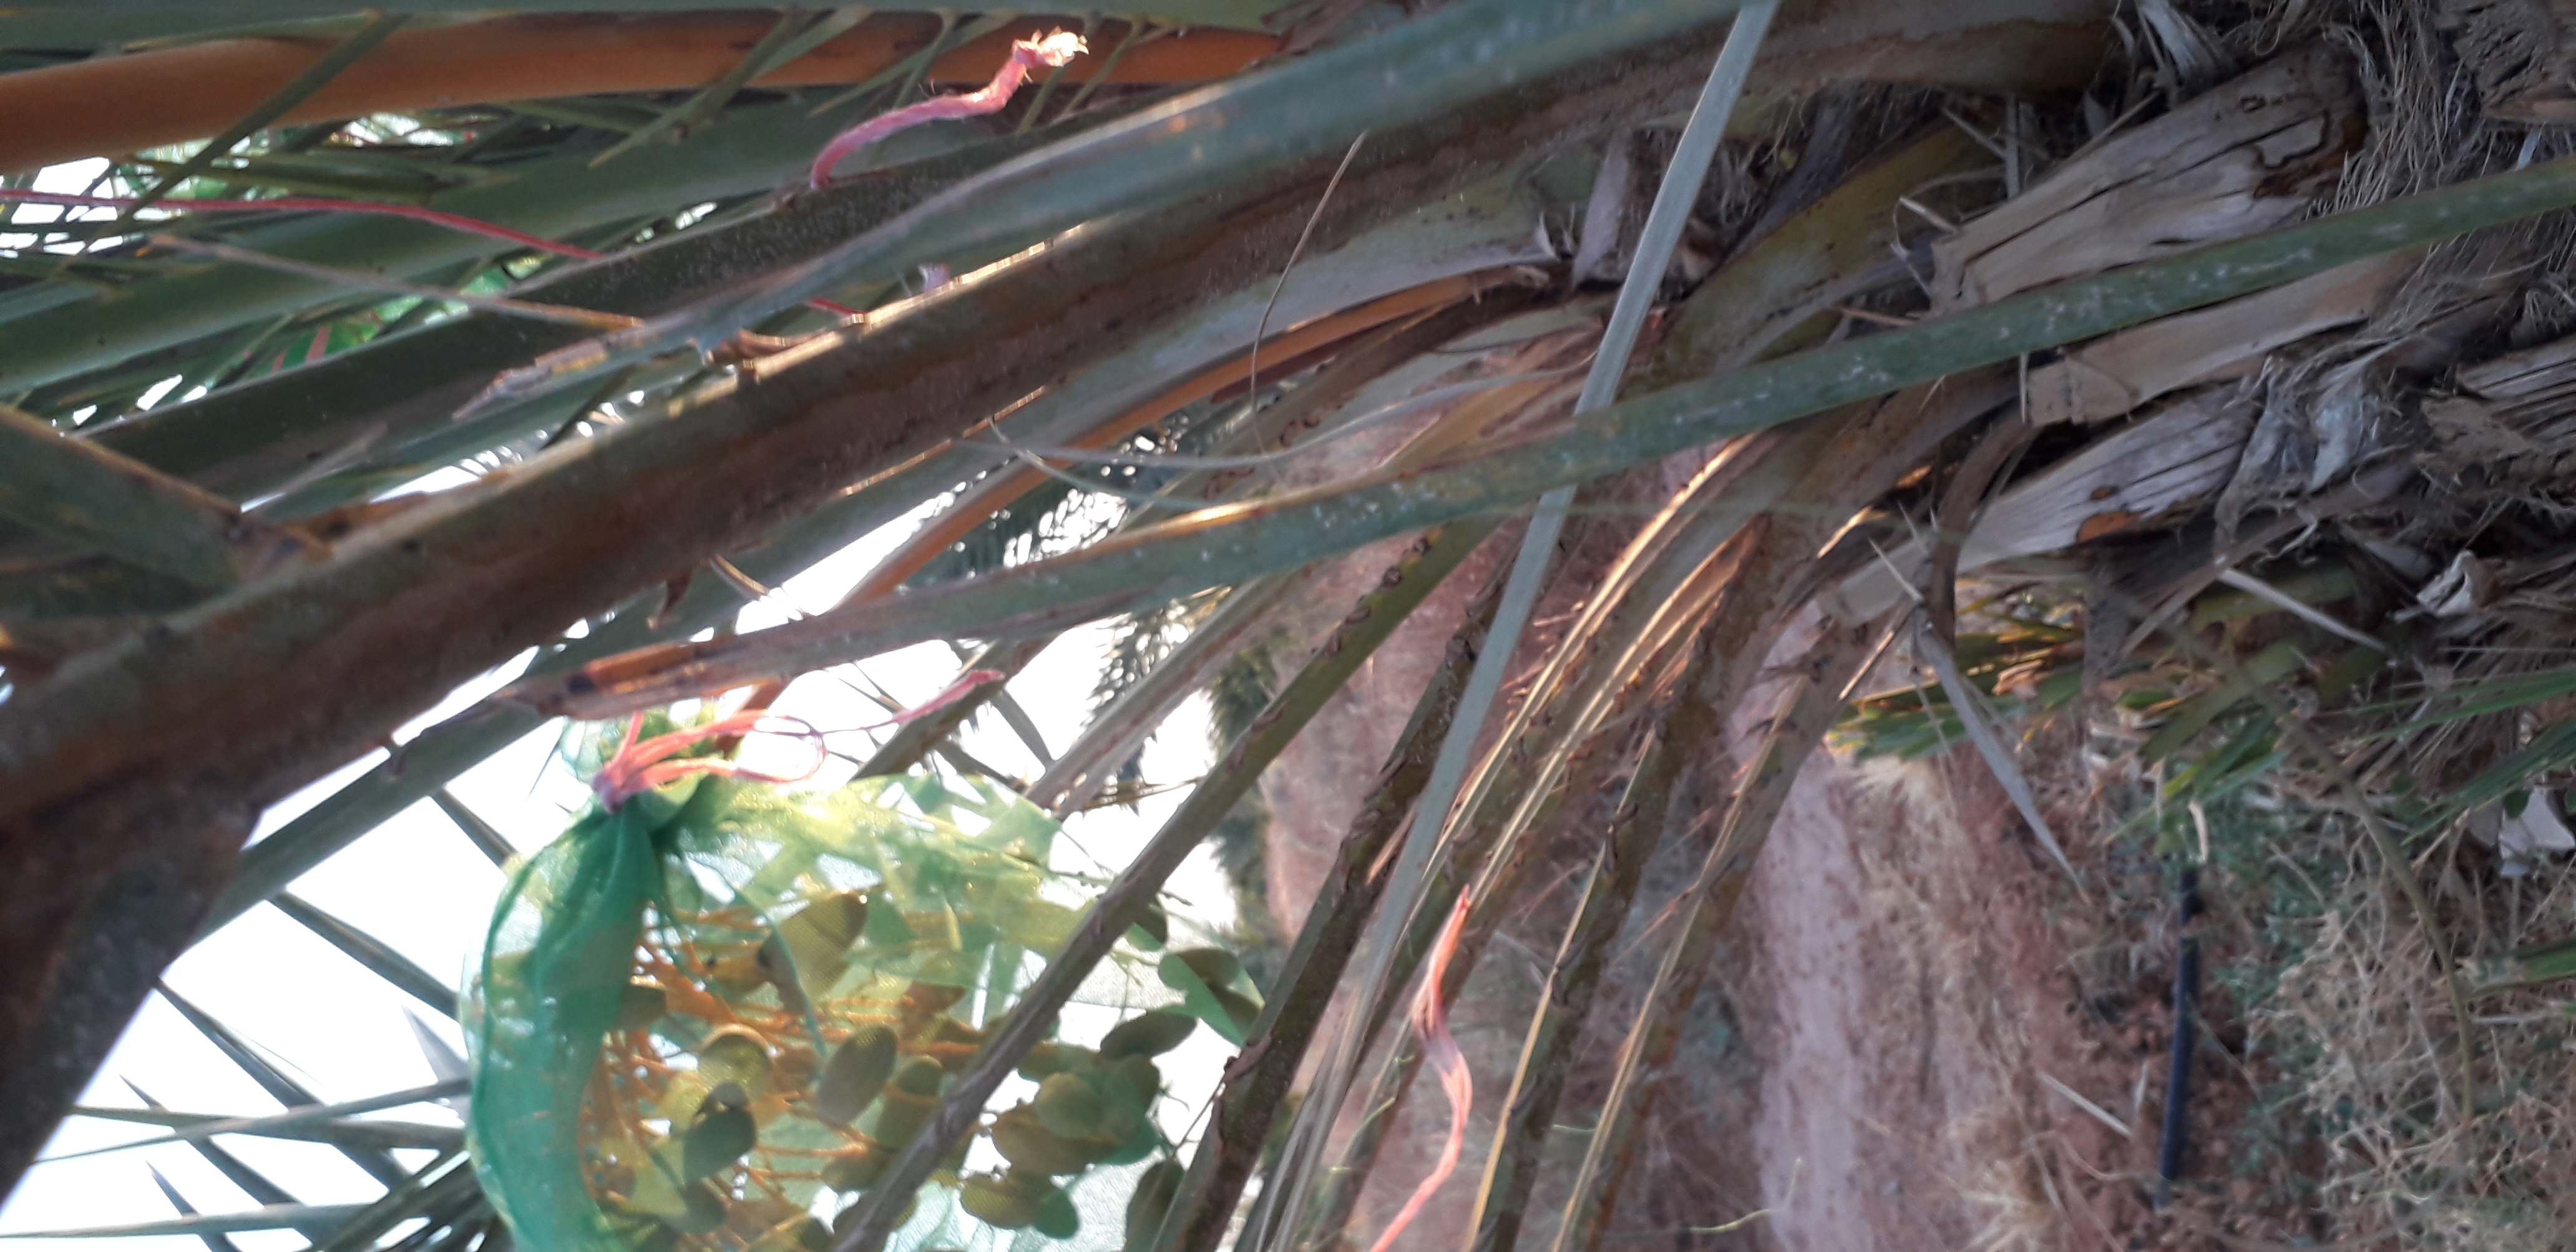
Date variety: Boumajhoul